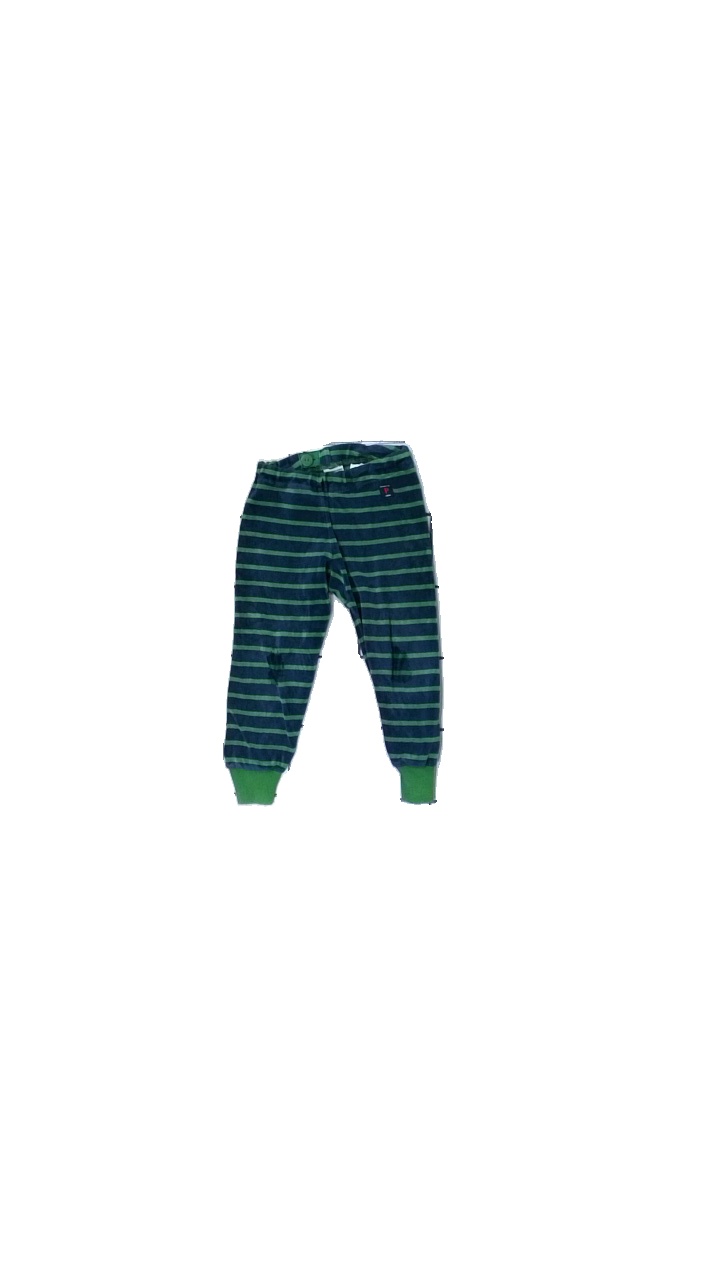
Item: Trousers (Children)
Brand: Polarn Och Pyret
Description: Gren and blue trousers fro kids from Polarn o Pyret, size 98.
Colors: Green, Blue
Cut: Regular
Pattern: Striped
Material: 58% cott, 42% visc
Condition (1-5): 3
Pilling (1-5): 5
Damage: Knee area has been worn out on both legs but no holes yet.
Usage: Export
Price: <50